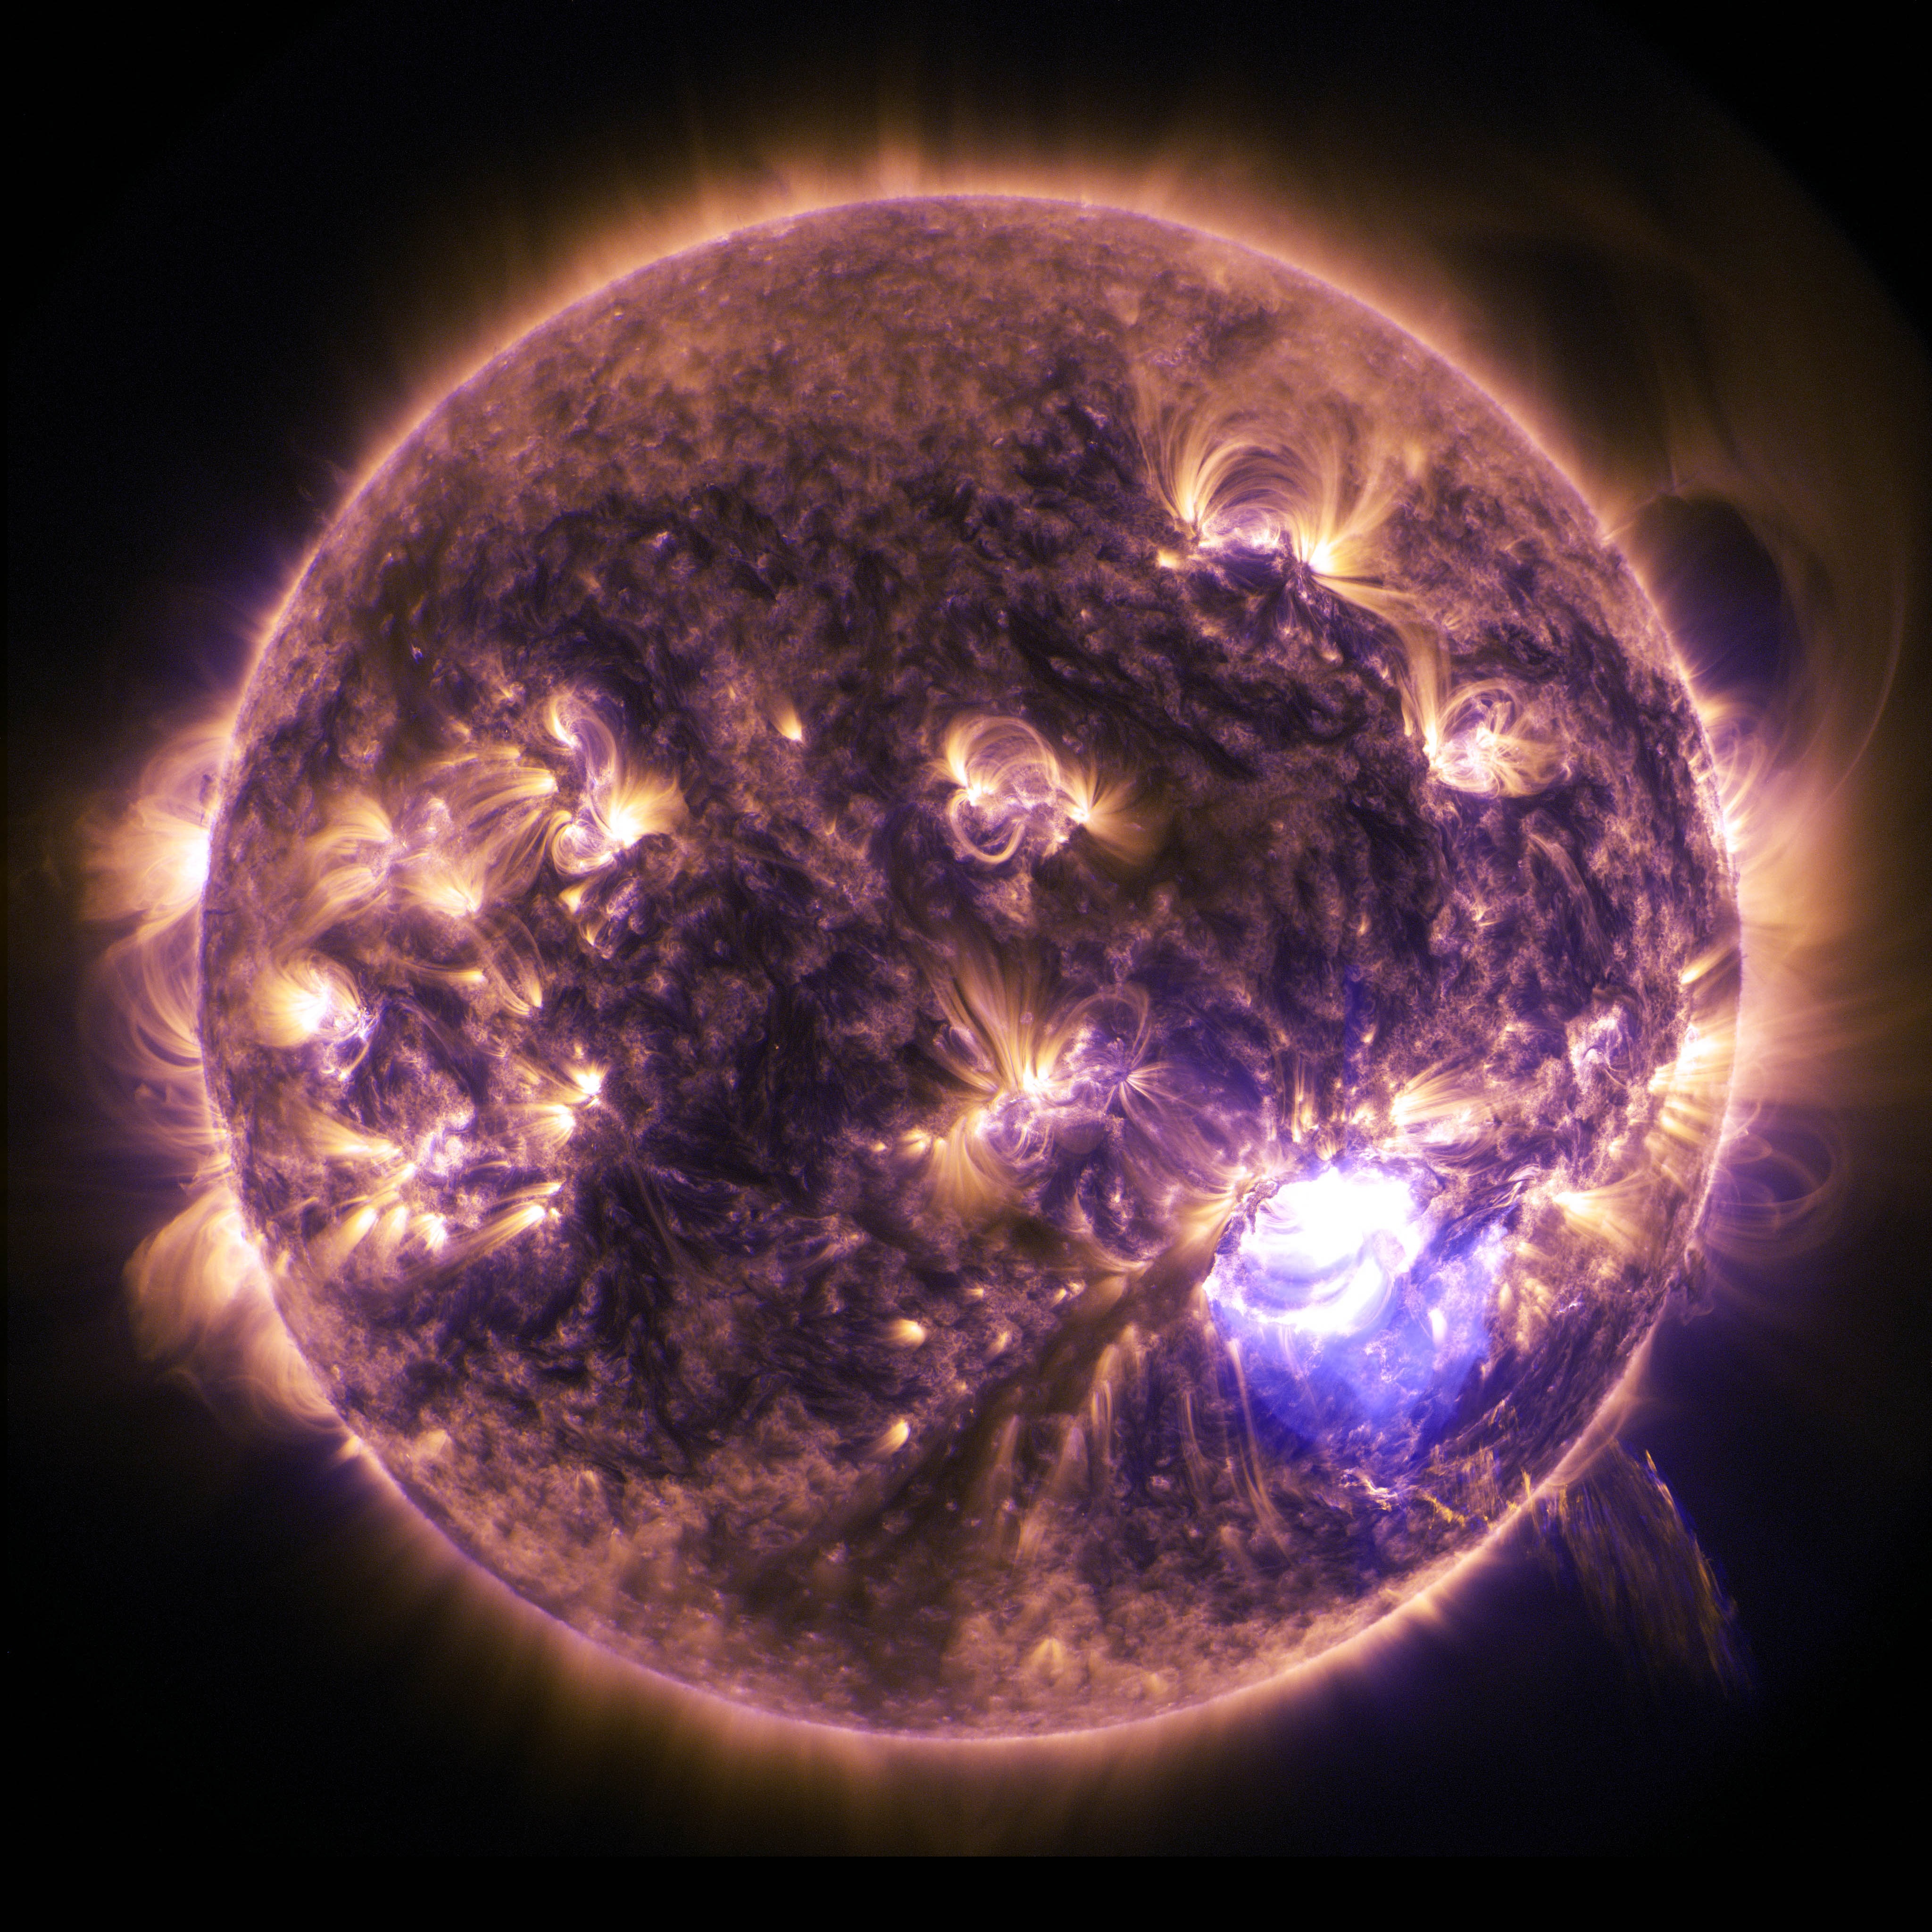
sun, sunlight, cosmos, atmosphere, orange, space, circle, nasa, outer space, energy, earth, burning, universe, planet, fireball, eruption, astronomical object, intense radiation burst, sdo, solar flare, x class